Great Western and Great Central Joint Railway

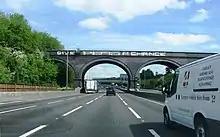
The Chiltern Main Line now passes over the M25 motorway via the Chalfont Viaduct

From Princes Risborough northwards there would be a new route to Grendon Underwood, on the GCR new "London Extension" route; this junction was a few miles north of Quainton Road, so that reliance on the Metropolitan Railway would be avoided.